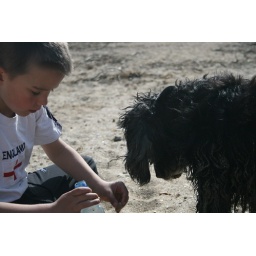
My son was putting stones in a bottle and riker the dog was following his every move.